Type 99 tank

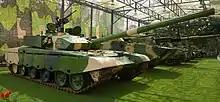
Type 99 front right view. Note the distinctive wedged shaped turret and applique armor panels on turret front and sides

Also known as the Type 99G and Type 99A1. Upgradable from small batch pre-production prototype. The tank features a new wedge-shaped turret and applique armor panels on turret front and sides, and upgraded to third generation ERA and second generation thermal sight, and a semi-automatic transmission. Type 99 officially went into service in 2001. A mid-life upgrade was commenced around 2008, called ZTZ-99 Phase-II to distinguish it from the initial production model. The new iteration featured a new angled turret and revised ERA blocks.